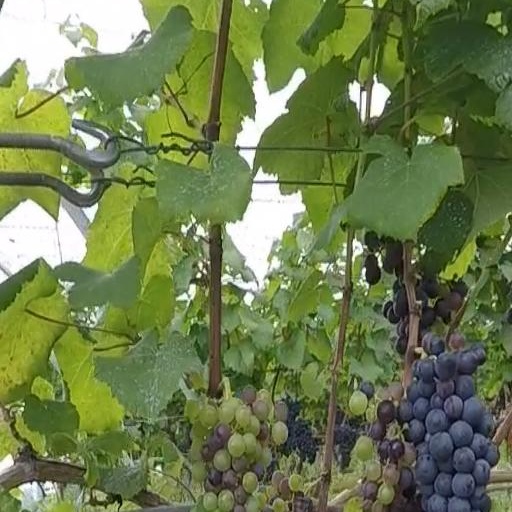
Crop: grape